Isaiah 9

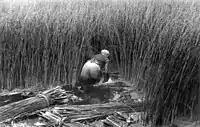
A man cutting bulrush/reed in the Netherlands with bundles of cut reed behind him (c. 1940)

The refrain "For all this ... still" first appeared in and also appears here as well as in 9:12, 9:21 and .